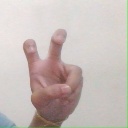
अक्षर: ई